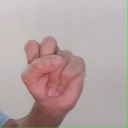
अक्षर: स